Swallowfield Park

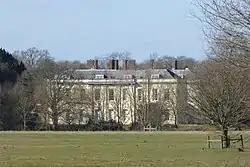
Swallowfield Park house

Swallowfield Park is a Grade II* listed stately home and estate in the English county of Berkshire. The house is near the village of Swallowfield, some 4 miles south of the town of Reading.